Nizamuddin Ahmed

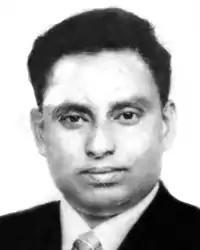
Photo of Nizamuddin Ahmed

Nizamuddin Ahmed, (c. 1929 – 12 December 1971) was a Bangladeshi journalist. On 12 December 1971, he was abducted and killed by an Al-Badr activists team. He was awarded Ekushey Padak posthumously in 1993 by the Government of Bangladesh.